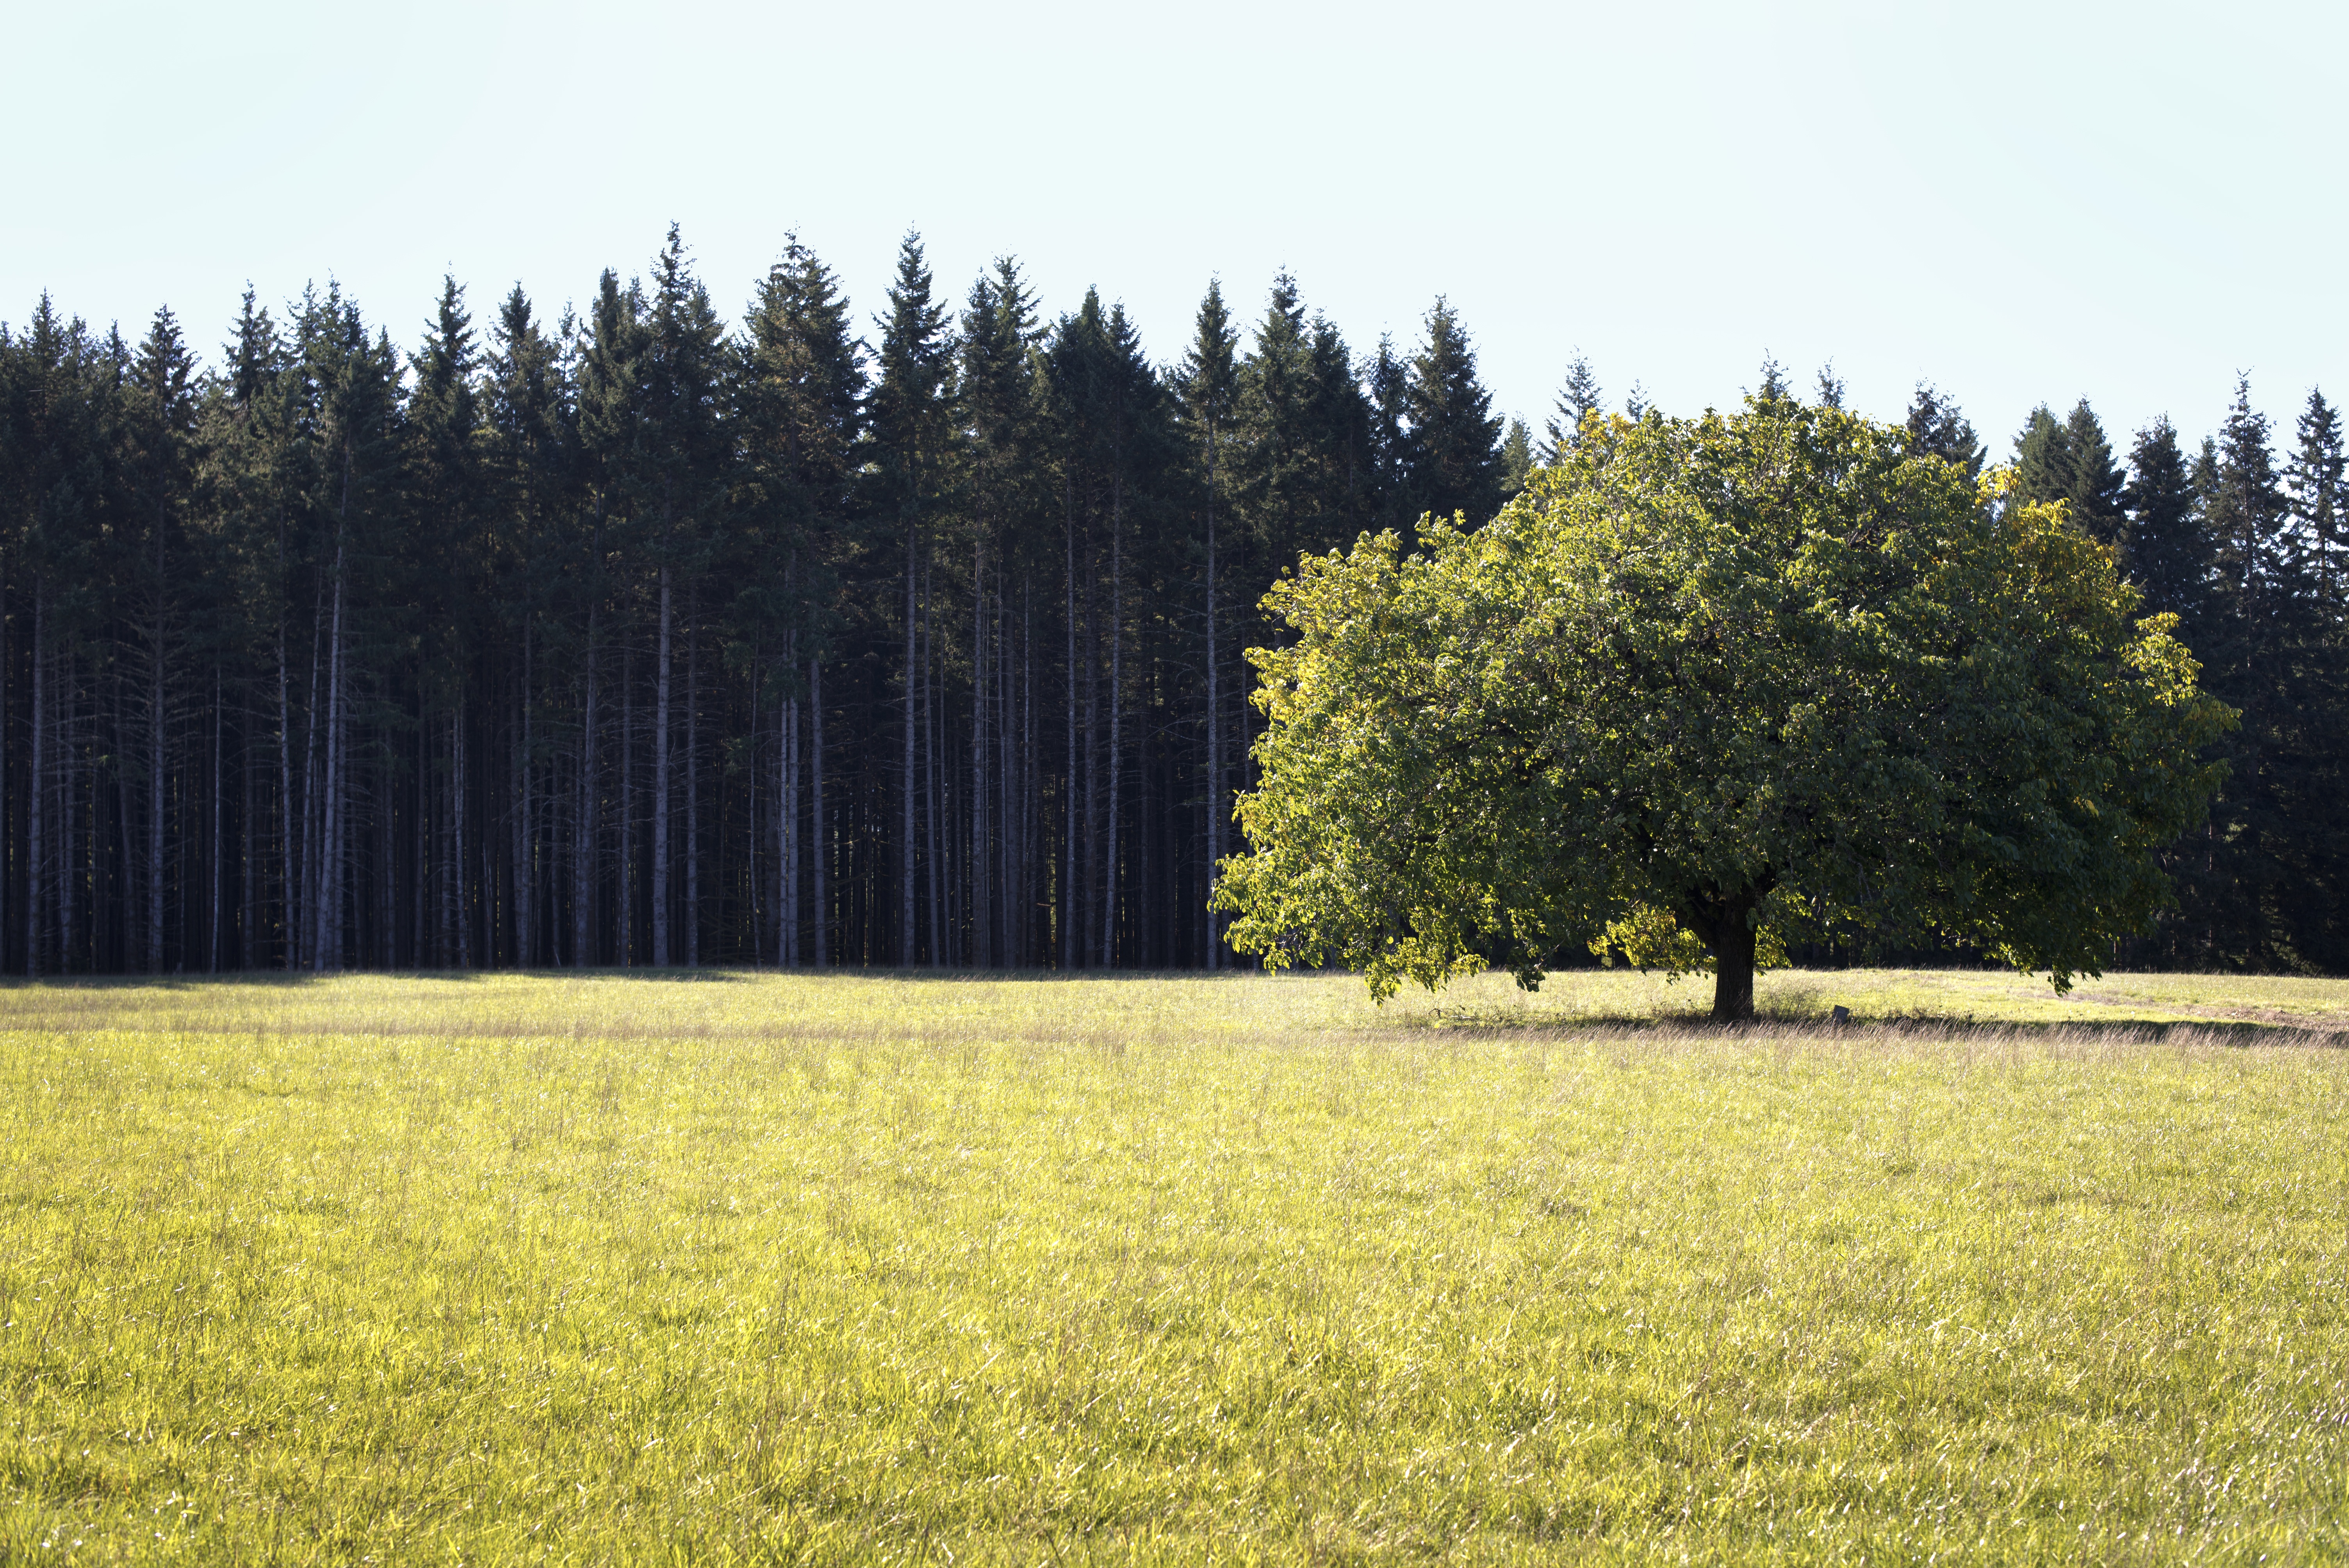
landscape, tree, nature, grass, outdoor, growth, plant, field, farm, lawn, meadow, prairie, sunlight, hill, flower, land, country, summer, environment, rural, green, scenic, pasture, natural, autumn, scenery, agriculture, season, trees, sunny, grassland, day, habitat, ecosystem, oregon, rural area, flowering plant, green field, biome, natural environment, grass family, woody plant, land plant